Torsten Ullman

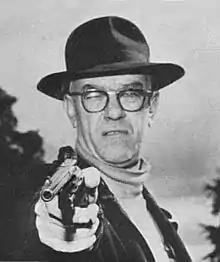
Torsten Ullman

Torsten Ullman (27 July 1908 – 11 May 1993) was a Swedish pistol shooter and entrepreneur, most famous for his gold medal in the 1936 Berlin Olympics, where the Germans were favourites in the free pistol competition but Ullman won by a margin of 15 points. His record score of 559 would still be competitive today in this event. He also won the World Championships in Free Pistol in 1933, 1935, 1937, 1947 and 1952.